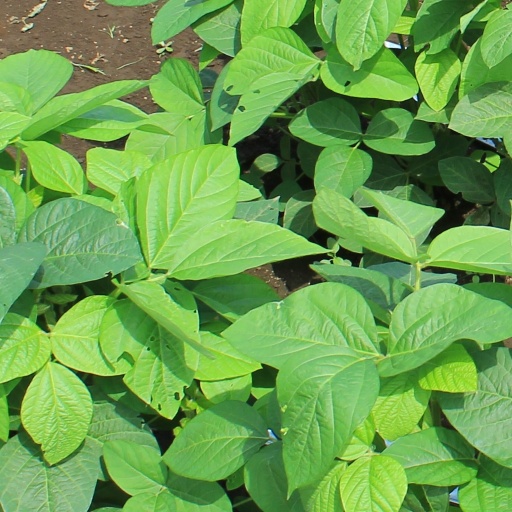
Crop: soybean